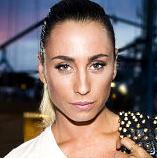
Age: 31